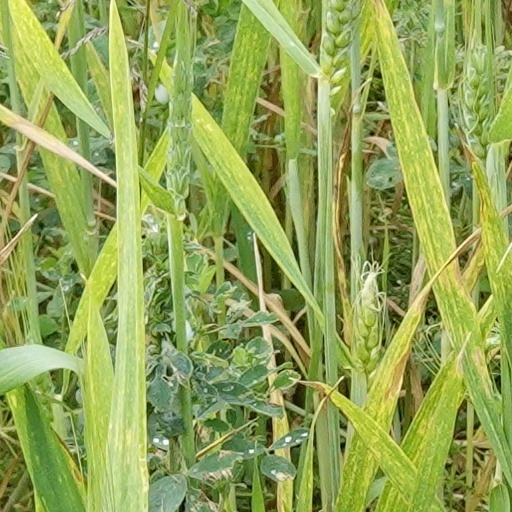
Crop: wheat